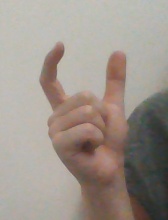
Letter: nun